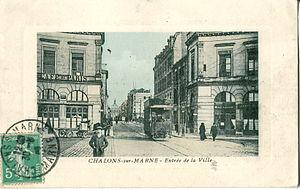
Carte postale sans mention d'éditeur
La Rue de la Marne est une voie de la commune de Châlons-en-Champagne, située au sein du département de la Marne, en région Champagne-Ardenne.
Le Tramway de Châlons-sur-Marne est un ancien réseau de tramway qui circulait dans la préfecture du département de la Marne, renommée Châlons-en-Champagne.
Châlons-en-Champagne, anciennement Châlons-sur-Marne, est une commune française, préfecture du département de la Marne, en région Grand Est. Elle était également le chef-lieu de l'ancienne région Champagne-Ardenne jusqu'à sa fusion avec l'Alsace et la Lorraine le 1ᵉʳ janvier 2016. Châlons a toutefois conservé un hôtel de région.